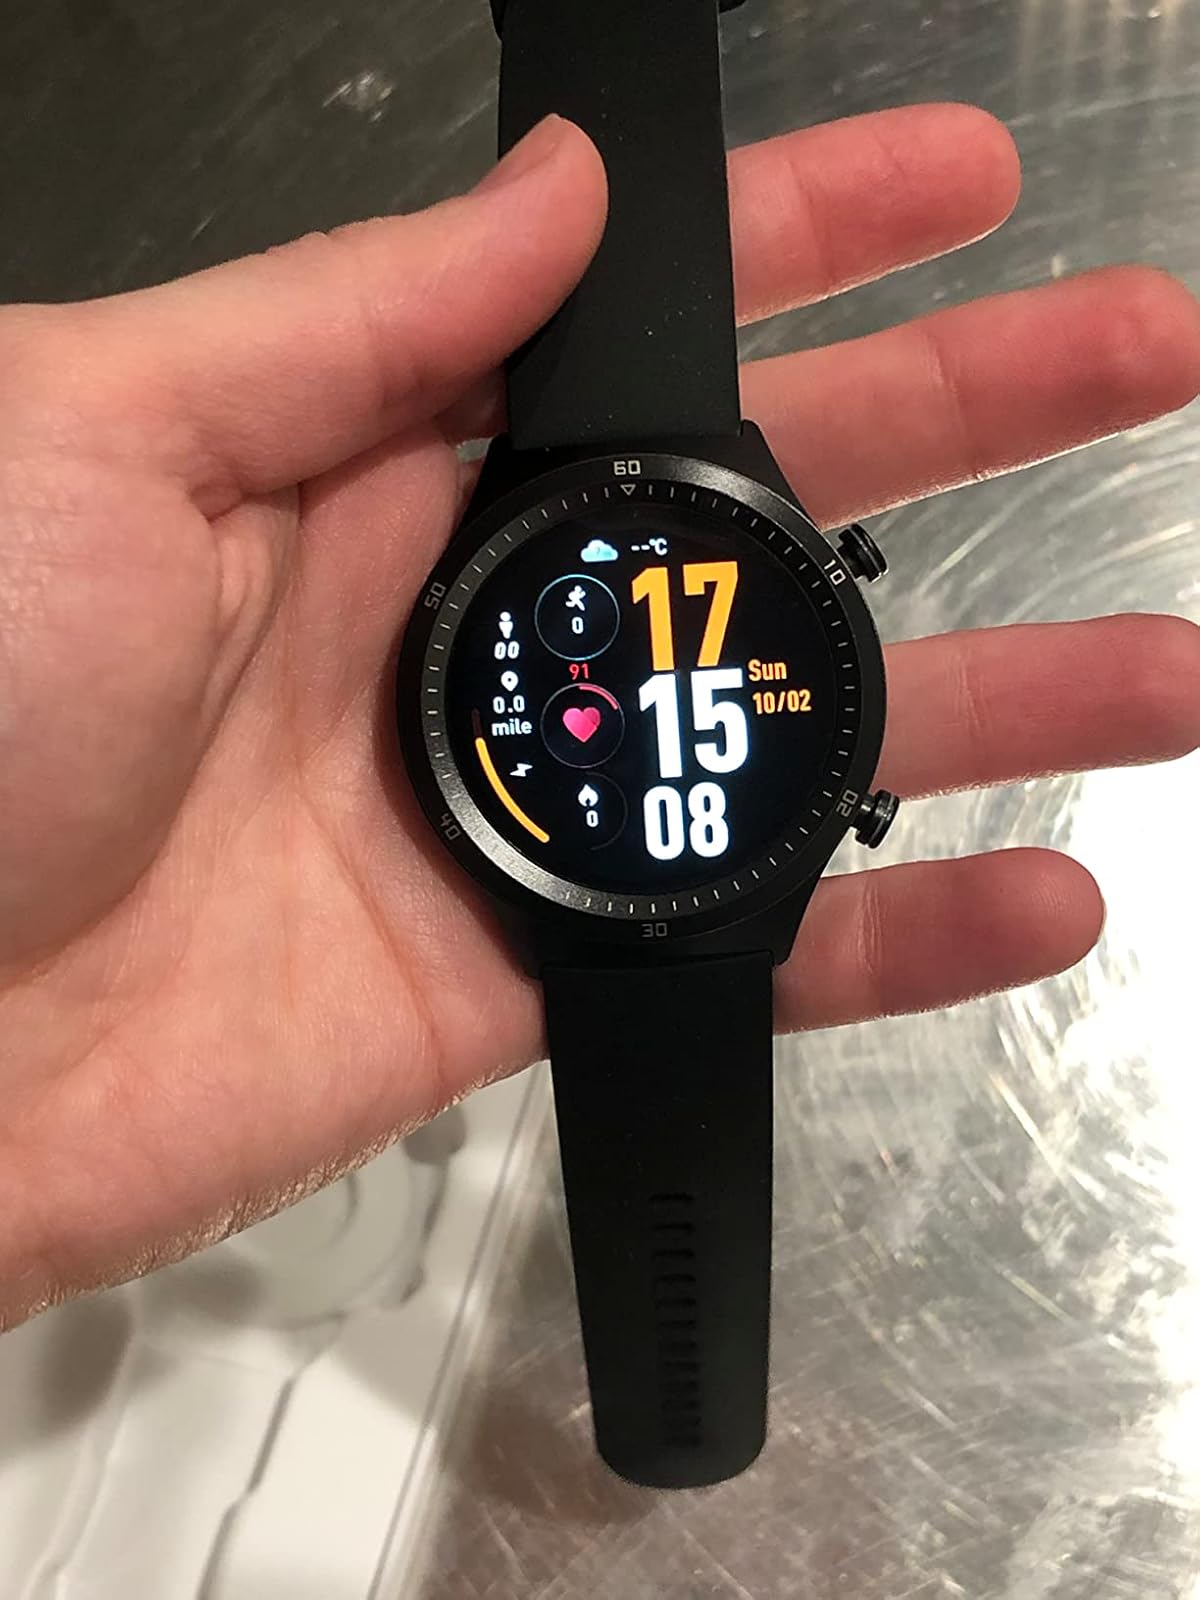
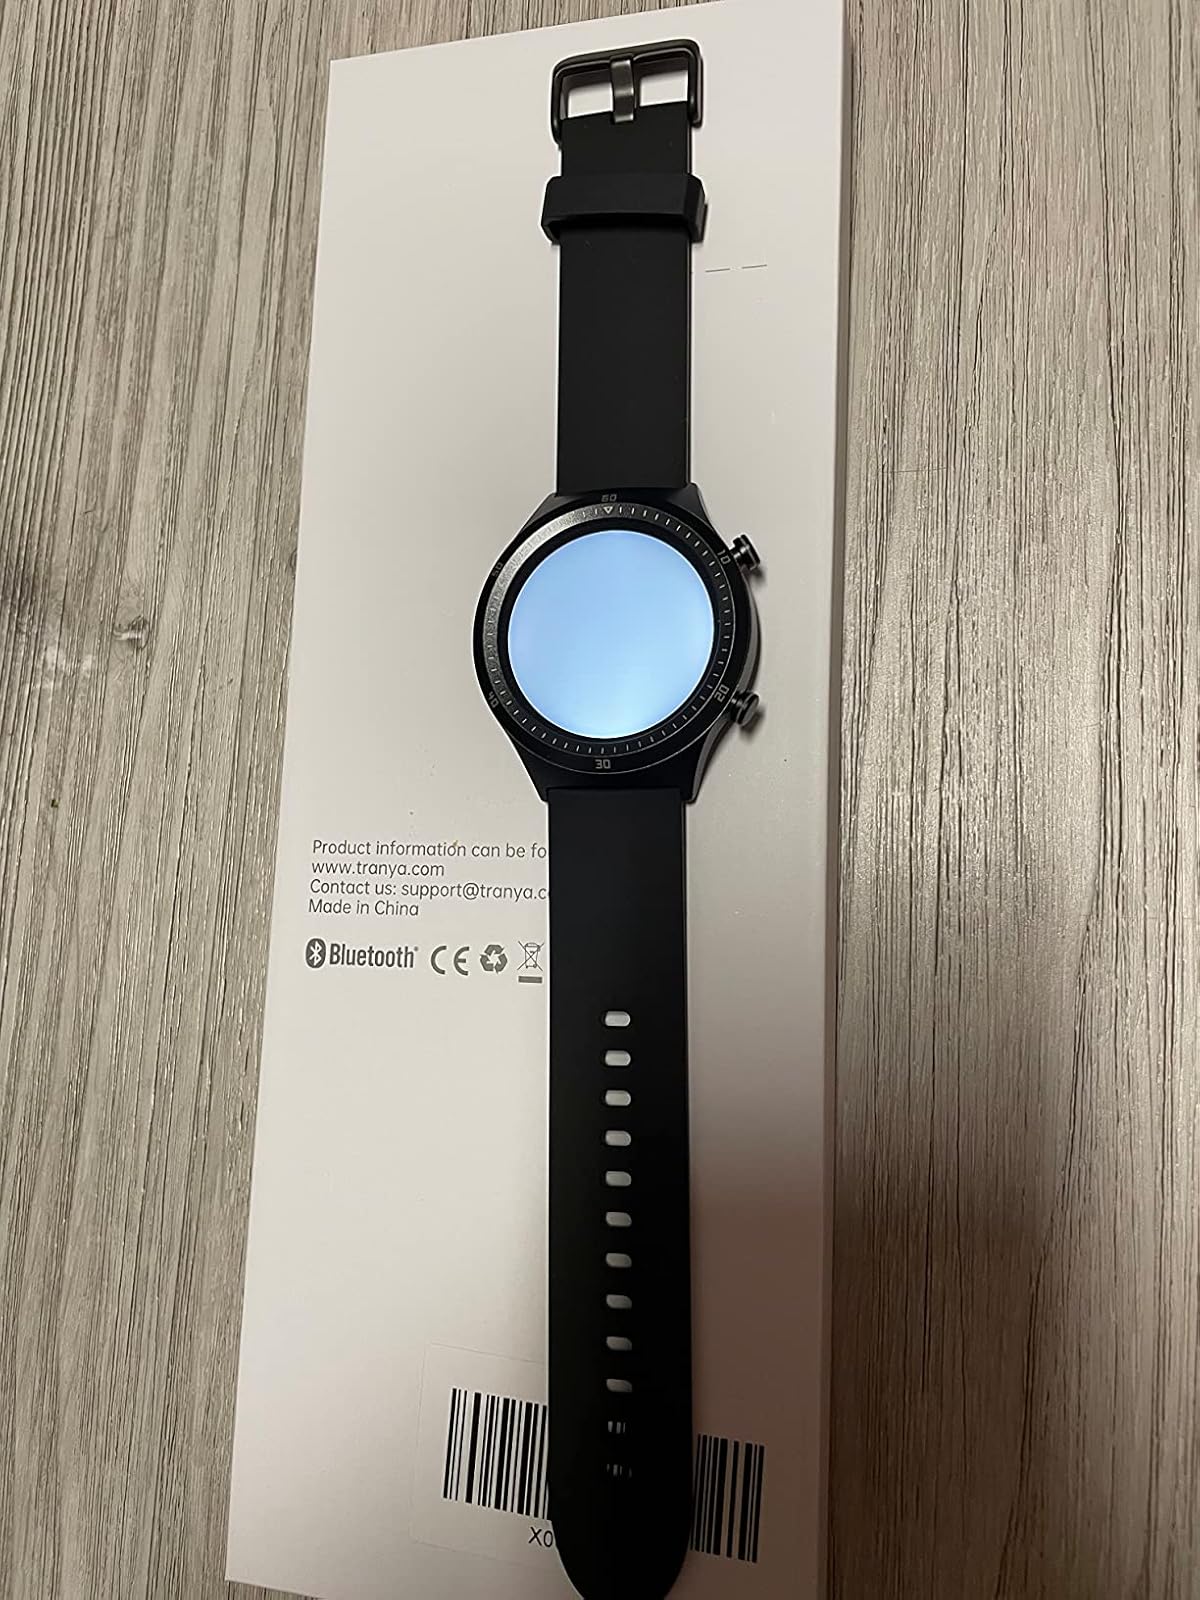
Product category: smartwatch
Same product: yes